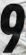
Number: 9